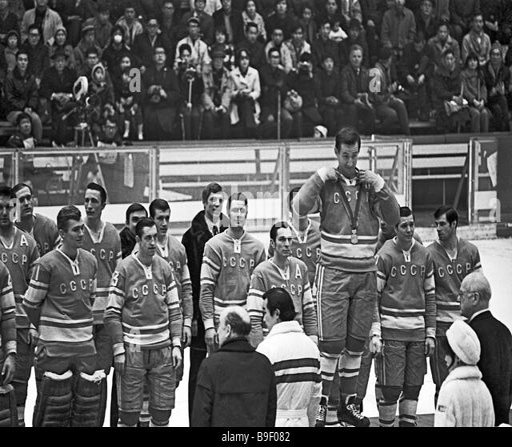
the gold medalist in ice hockey the team